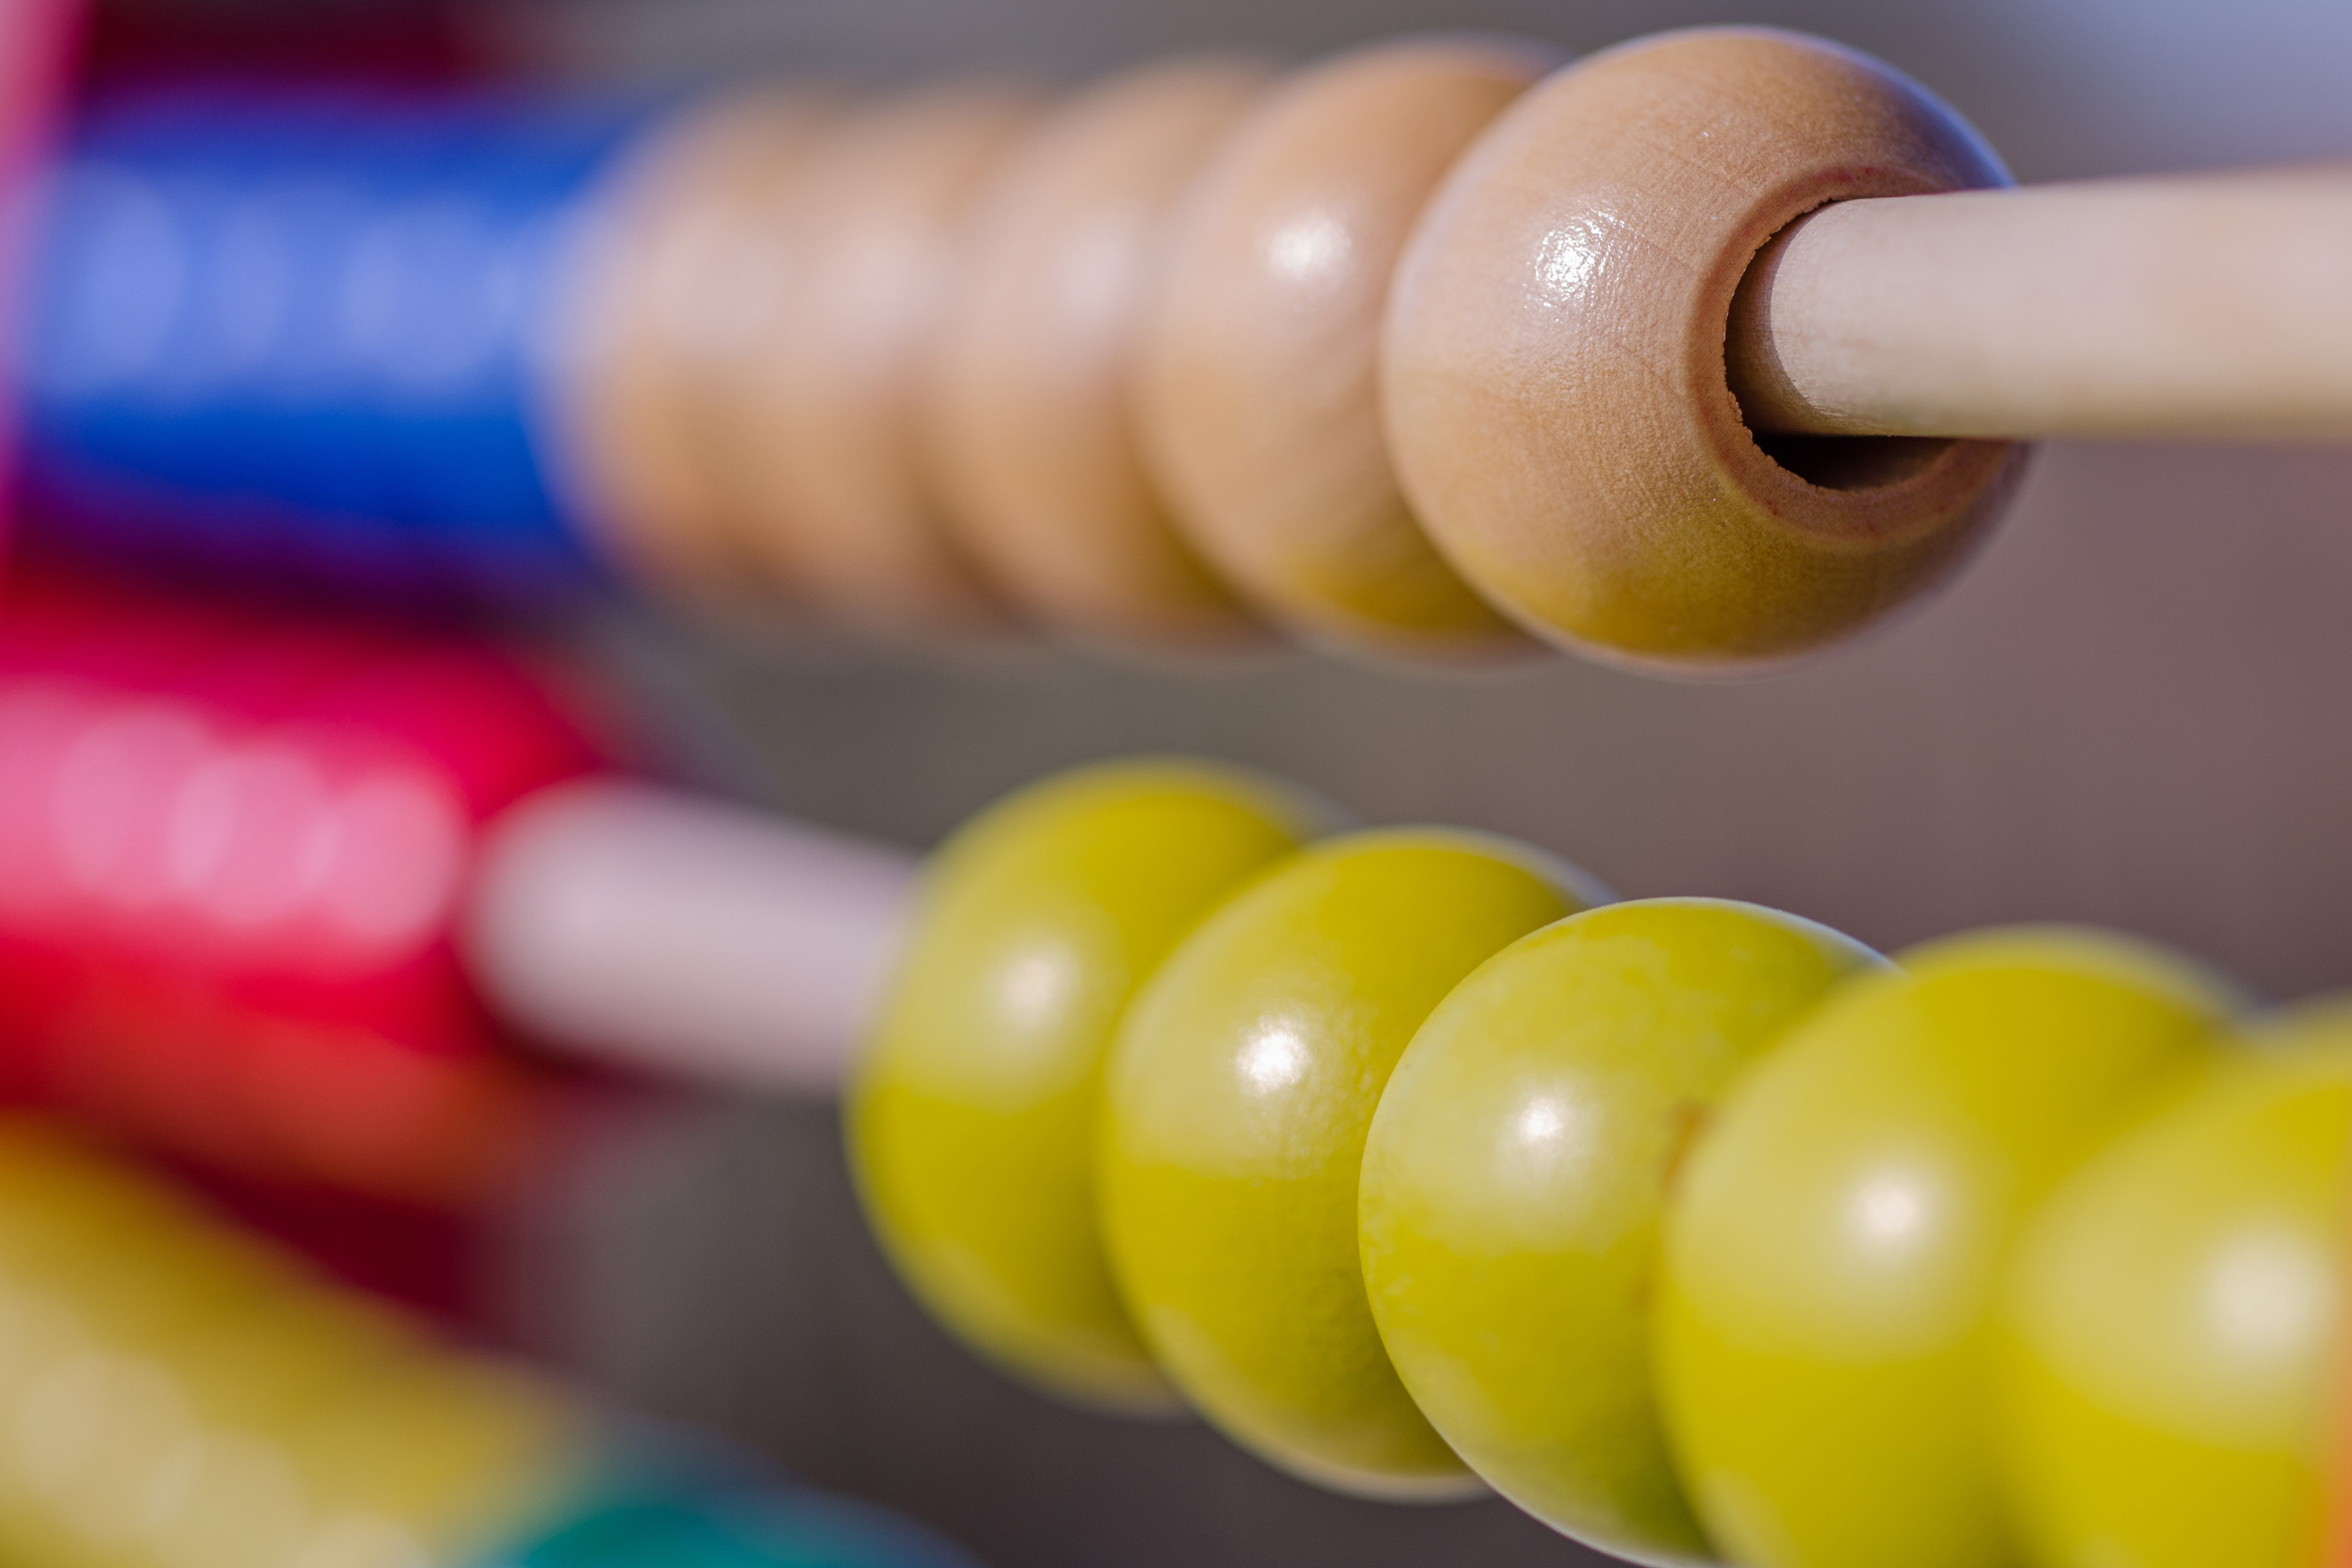
abacus, Colorfulness, bead, toy